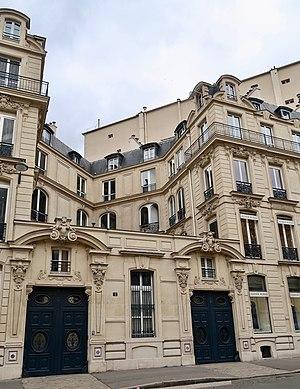
1 rue François-Ier (Paris, 8e).
La rue François-Iᵉʳ est une rue du 8ᵉ arrondissement de Paris, située au cœur du quartier du Triangle d'or.